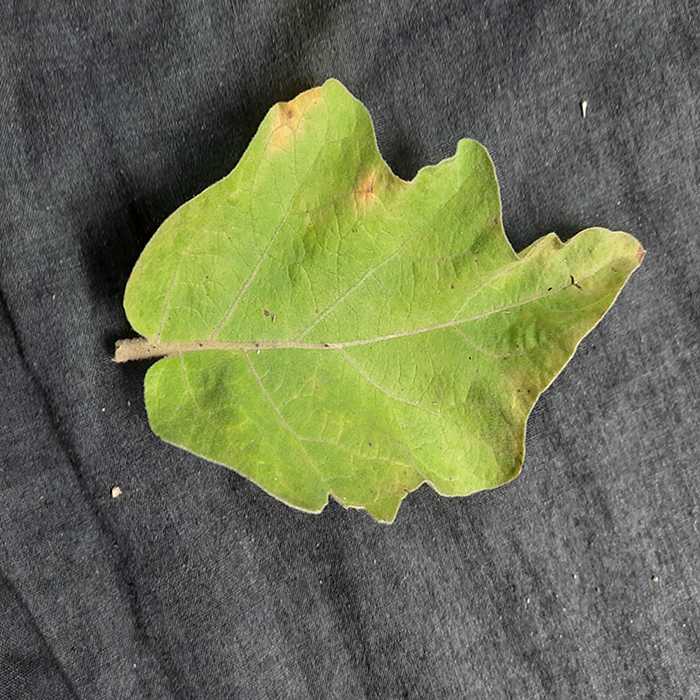
Plant: Eggplant
Label: Eggplant verticillium wilt